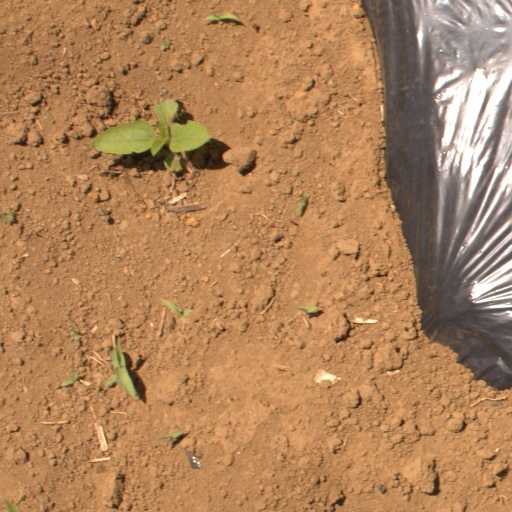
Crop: Jerusalem artichoke